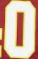
Number: 0